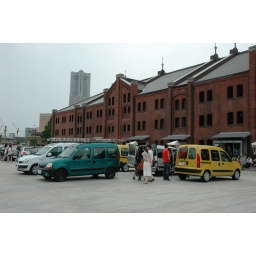
Scenery of event of French car &amp;quot;French French 2008&amp;quot; held in Yokohama red brick warehouse on June 28.